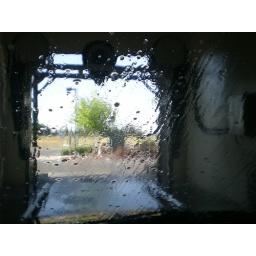
My car's second car wash this week. Damn well water in Lodi and it's water spots.